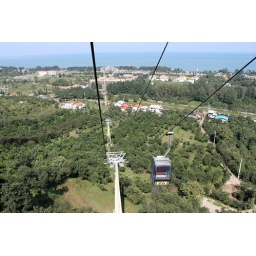
cable car crossing over orange garden